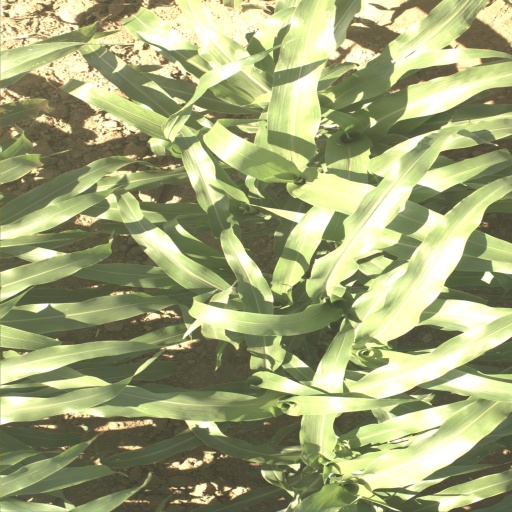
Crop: sorghum